Macronix

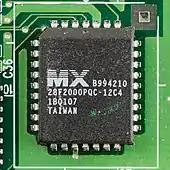
2M-BIT [256K x 8] CMOS flash memory

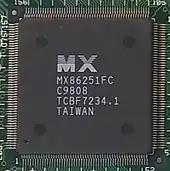
Macronix graphics subsystem on a 3Dfx Voodoo Rush

Macronix International Co., Ltd. (MCIX; often shortened to Macronix) is an integrated device manufacturer in the non-volatile memory (NVM) market. The company manufactures NOR Flash, NAND Flash, and ROM products for the consumer, communication, computing, automotive, and networking markets. Its headquarters are located in Taiwan.